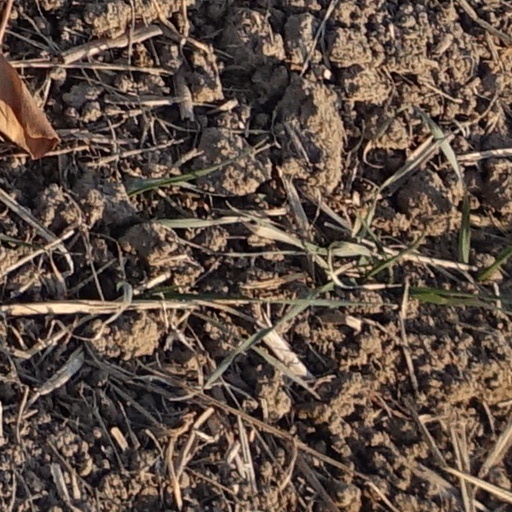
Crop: wheat